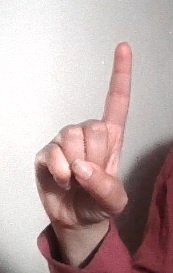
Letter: bb